Ottalie Mark

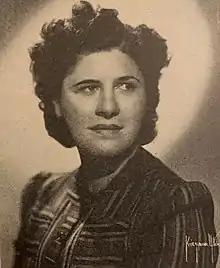
Ottalie Mark (mid-1930s)

Ottalie Mark (born Thilla Mark, October 3, 1896 - November 13, 1979) was an American musicologist, copyright consultant, composer, and music editor.